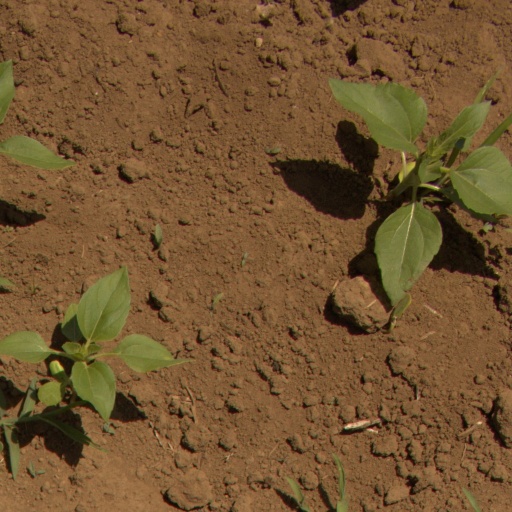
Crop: Jerusalem artichoke